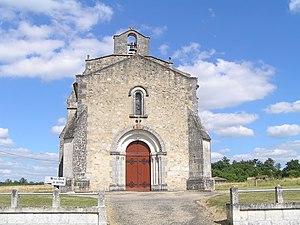
église St-Jean, Le Tâtre, Charente, France
La commanderie Saint-Jean du Tâtre est une commanderie hospitalière anciennement commanderie templière située au Tâtre, en Charente, au sud-ouest de Barbezieux. Sa chapelle correspond à l'actuelle église paroissiale.
Le Tâtre est une commune du sud-ouest de la France, située dans le département de la Charente.